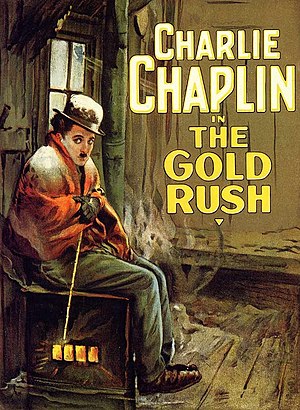
Guldfeber (film)
Charlie Chaplin og Mack Swain
Guldfeber er en komedie-stumfilm fra 1925 skrevet, produceret og instrueret af hovedrolleindehaveren Charlie Chaplin i sin rolle som Vagabonden. Desuden medvirker Georgia Hale, Mack Swain, Tom Murray, Henry Bergman og Malcolm Waite i filmen.